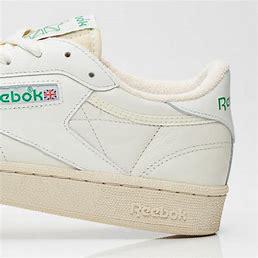
Brand: Reebok
Model: Club C 85